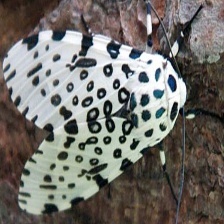
Species: GIANT LEOPARD MOTH